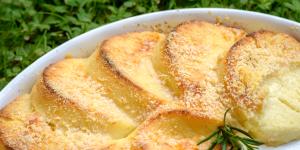
noquis de semola